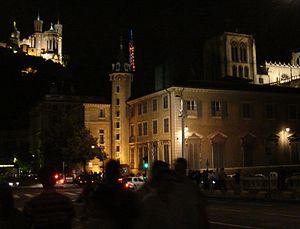
La région Rhône-Alpes est riche de monuments historiques, de musées, et d'activités culturelles